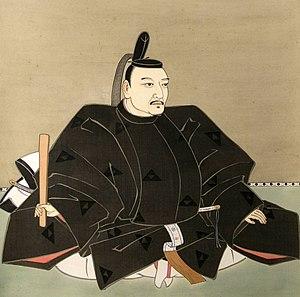
Hōjō Ujimasa était le quatrième chef du clan Go-Hōjō, et daimyo du château d'Odawara. Il a commandé dans beaucoup de batailles, affermissant ainsi la position de son clan.